Strážnice

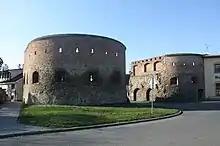
Veselí Gate

Strážnice is located on a railway line heading from Hodonín to Veselí nad Moravou and Vrbovce, Slovakia.